Poverty in the United States

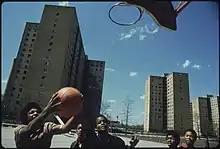
Youth play in Chicago's Stateway Gardens high-rise housing project in 1973.

There have also been criticism of the methodology used to develop the U.S. poverty thresholds in the first place. The poverty thresholds used by the US government were originally developed during the Johnson administration's War on Poverty initiative in the early 1960s. The thresholds were based on the cost of a food basket at the time, multiplied by three, under the assumption that the average family spent one-third of its income on food.